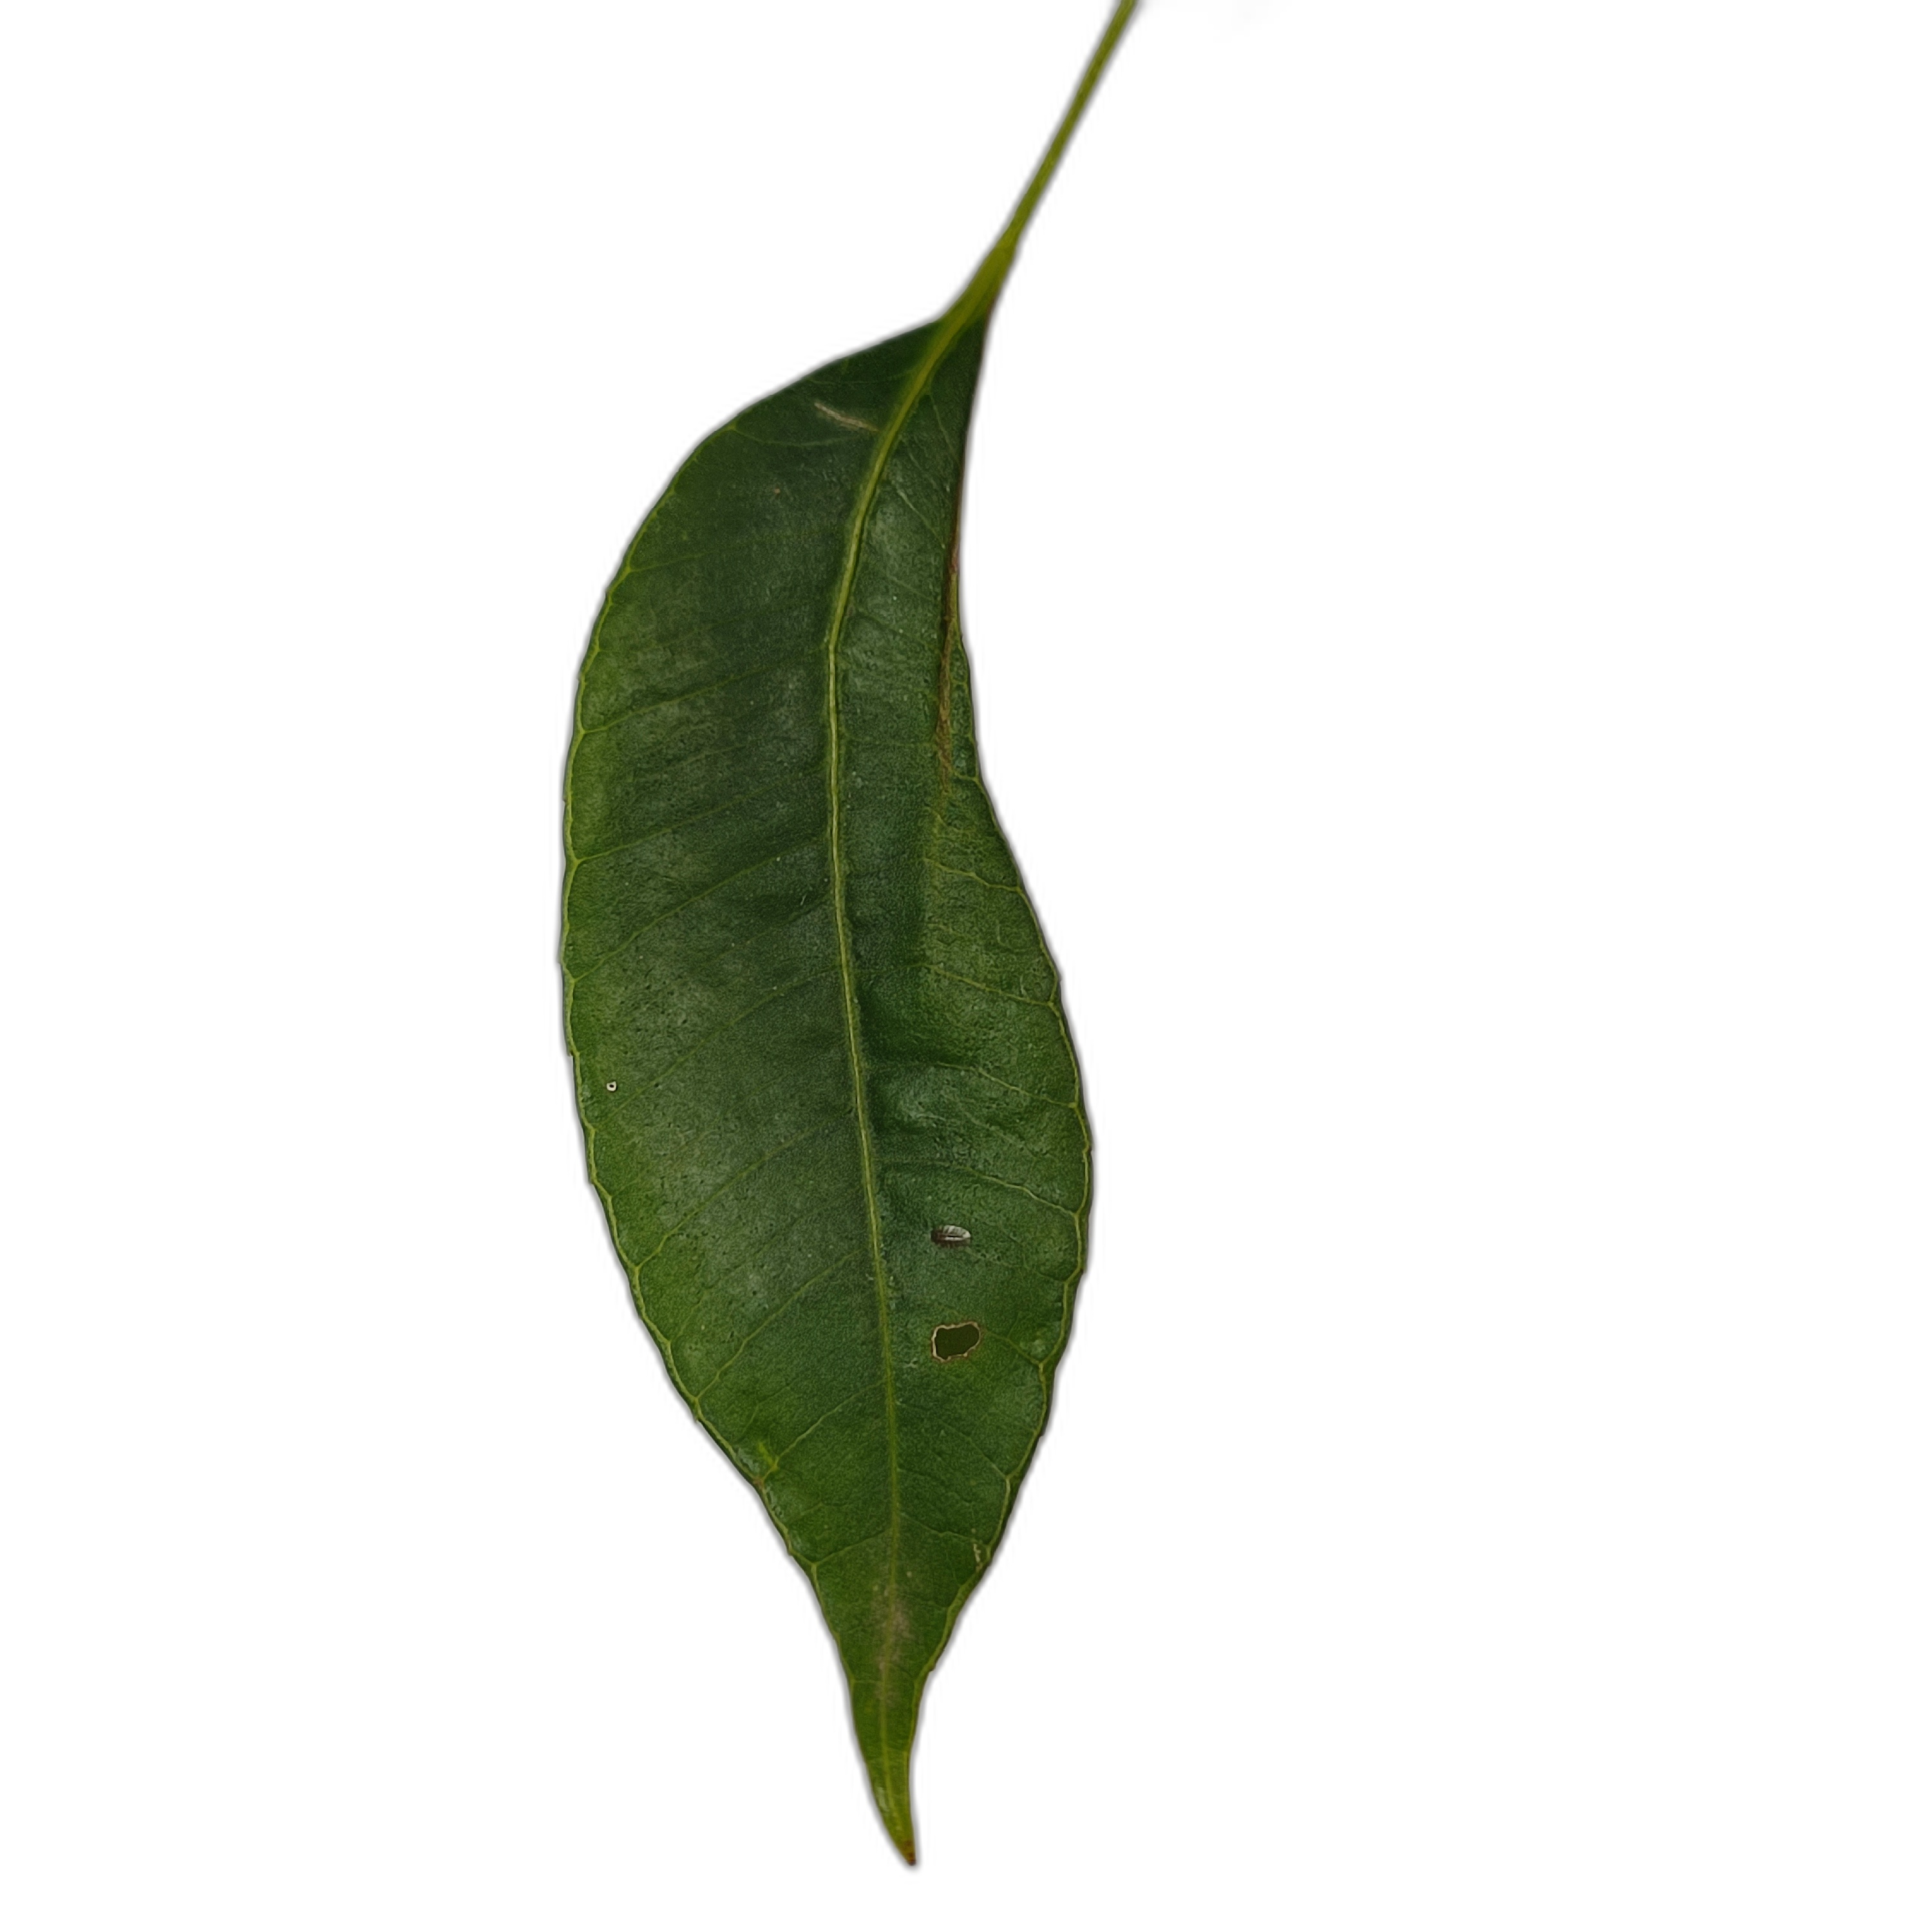
Label: healthy